Shropshire

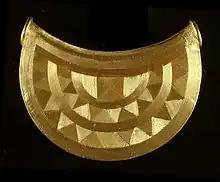
The Shropshire bulla or sun pendant

The Shropshire bulla ("bulla" is Medieval Latin for "a round seal", Classical Latin for "bubble, blob", plural bullae), also known as the Shropshire sun pendant, is a Late Bronze Age gold pendant found by a metal detectorist in 2018 in Shropshire. At Mitchel's Fold there is a Bronze Age stone circle set in dramatic moorland on Stapeley Hill.